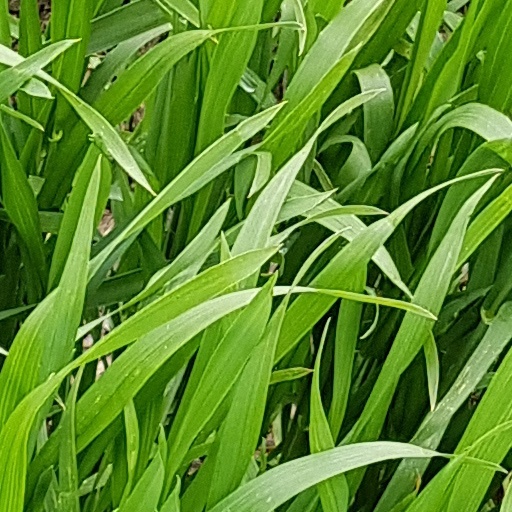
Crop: wheat